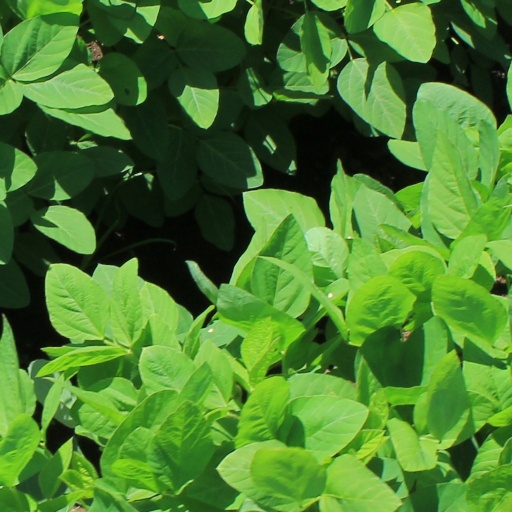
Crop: soybean